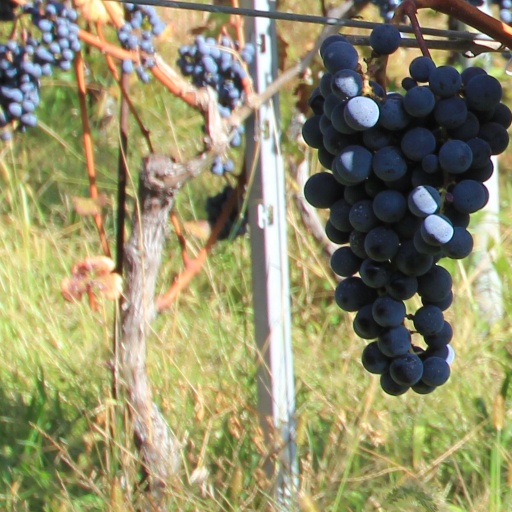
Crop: grape